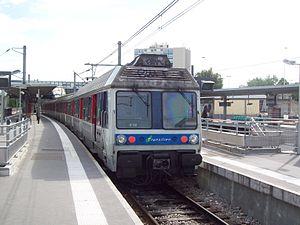
A Z 6400 EMU at Nanterre-Universite for/to Paris-Saint-Lazare Une Z 6400 à Nanterre-Université en direction de Paris-Saint-LAZARE
La ligne A du RER d'Île-de-France, plus souvent simplement nommée RER A, est une ligne du réseau express régional d'Île-de-France qui traverse d'est en ouest l'agglomération parisienne, avec plusieurs branches aux extrémités d'un tronçon central. Elle relie Saint-Germain-en-Laye, Cergy et Poissy à l'ouest, à Boissy-Saint-Léger et Marne-la-Vallée à l'est, en passant par le cœur de Paris.
La ligne L du Transilien, plus souvent simplement dénommée ligne L, est une ligne de trains de banlieue qui dessert l'ouest de l'Île-de-France, avec plusieurs embranchements. Elle relie la gare de Paris-Saint-Lazare à celles de Versailles-Rive-Droite, Saint-Nom-la-Bretèche et Cergy-le-Haut.